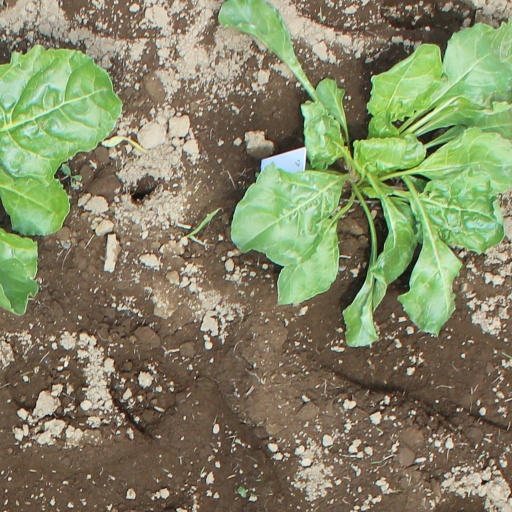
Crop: sugar beet